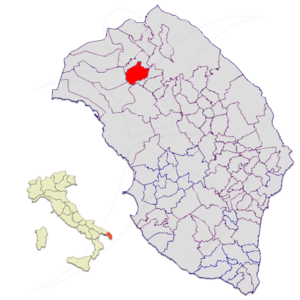
Carmiano est une commune italienne de la province de Lecce dans la région des Pouilles.